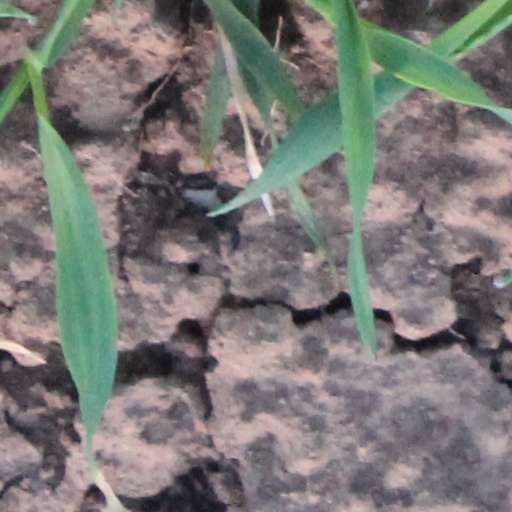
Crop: wheat